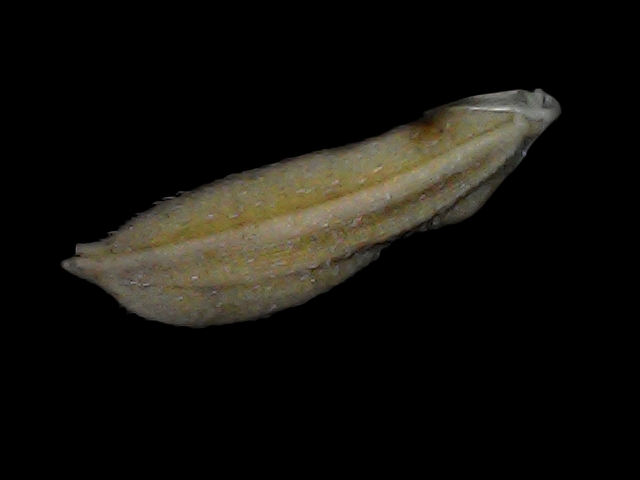
Rice variety: Bd87